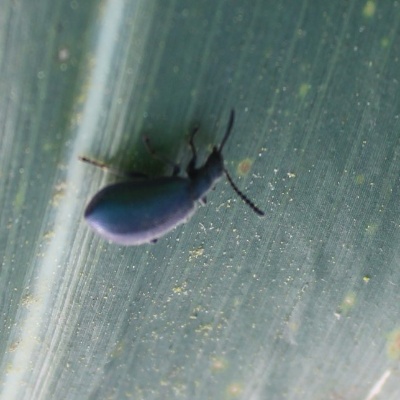
Crop: Maize
Condition: leaf beetle